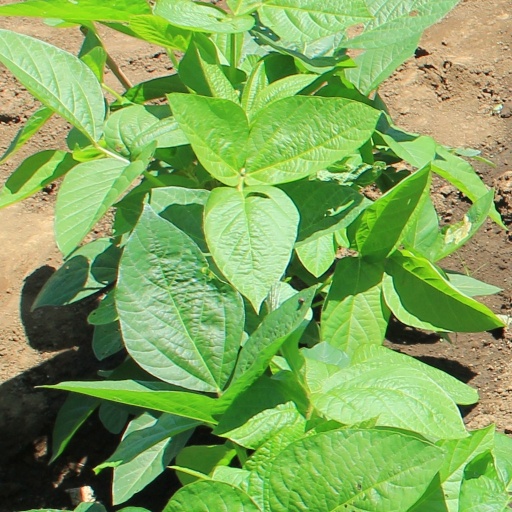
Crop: soybean